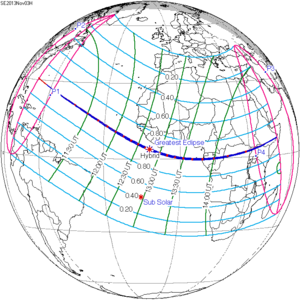
Une éclipse solaire hybride a eu lieu le 3 novembre 2013. C'est une très rare AT.